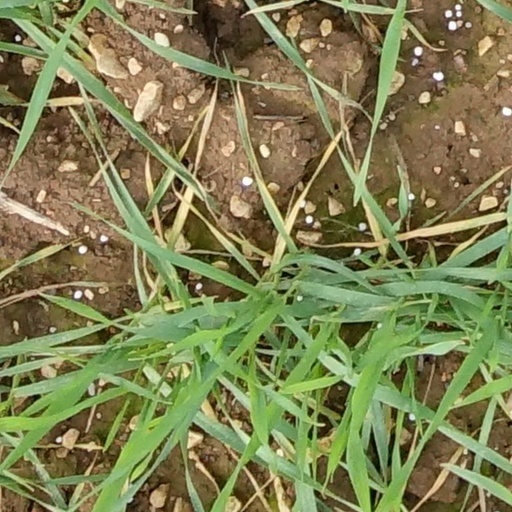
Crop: wheat